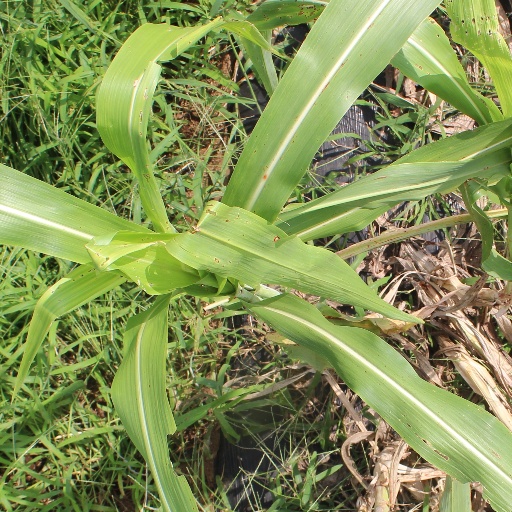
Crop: sorghum